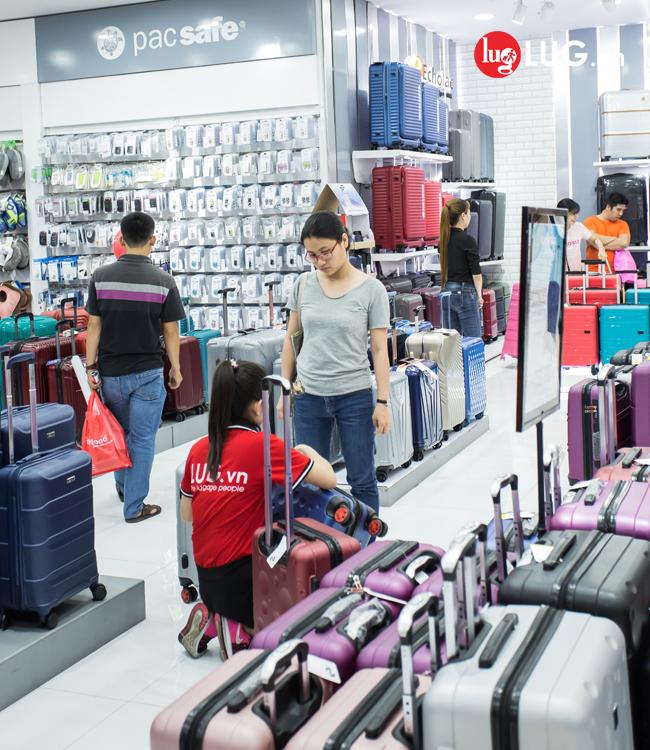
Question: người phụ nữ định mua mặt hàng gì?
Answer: mua vali